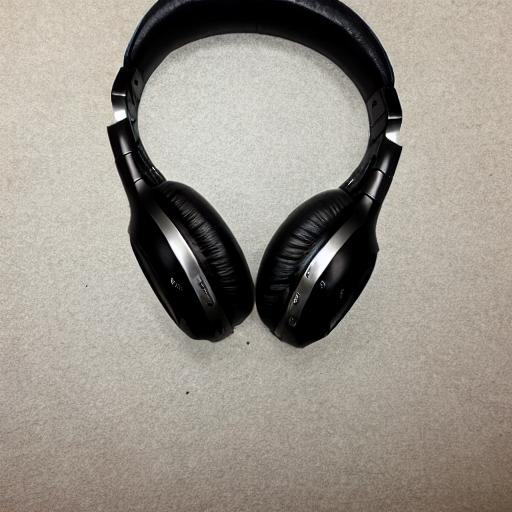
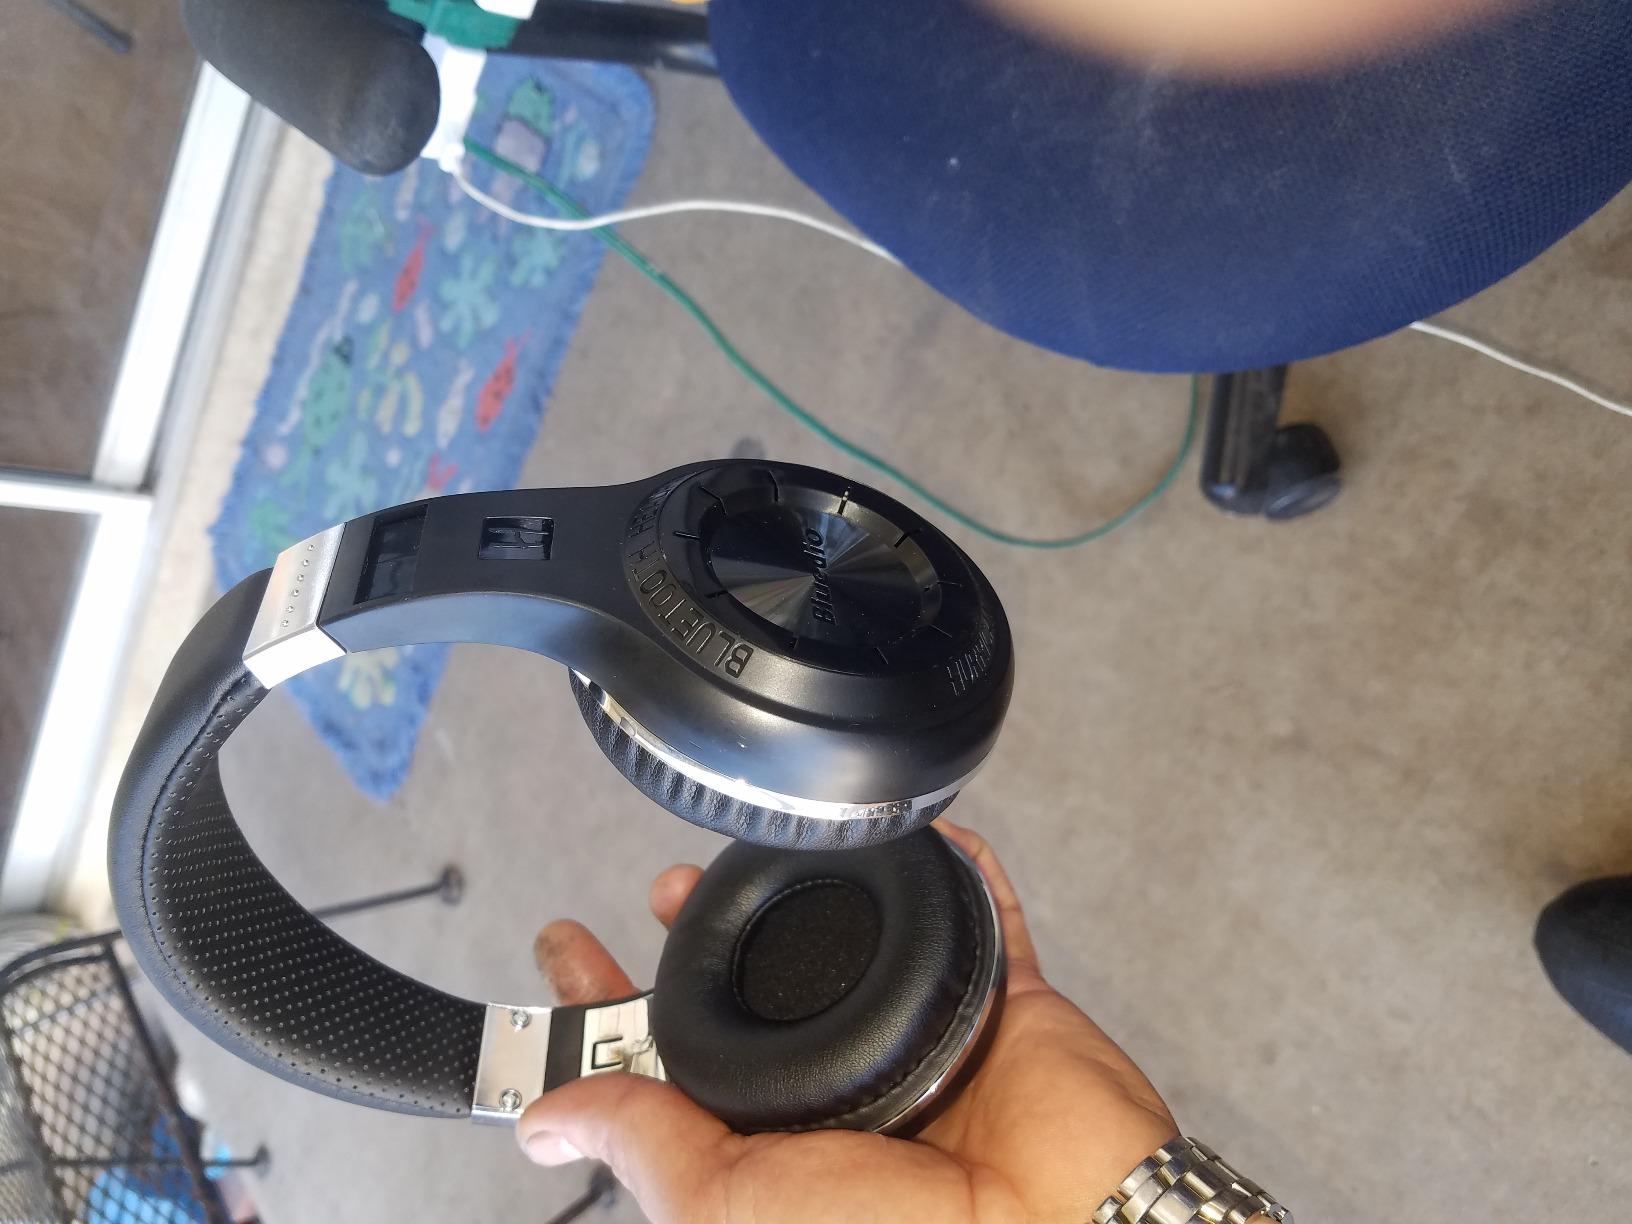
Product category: headphones
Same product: no